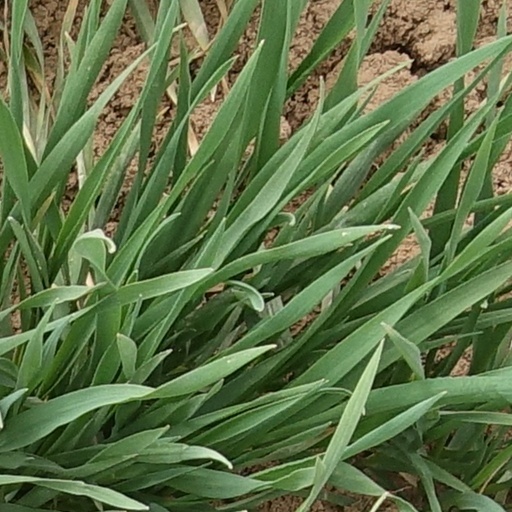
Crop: wheat